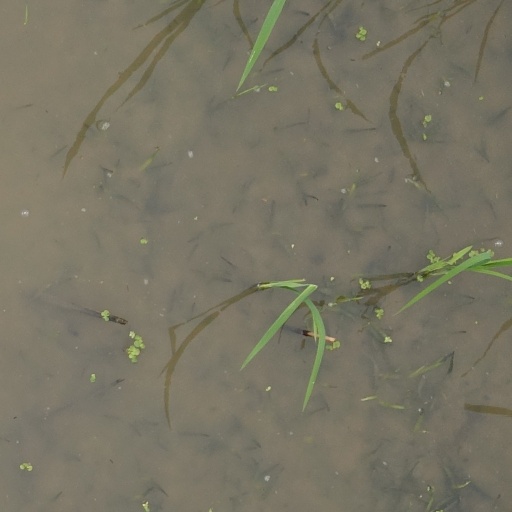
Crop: rice